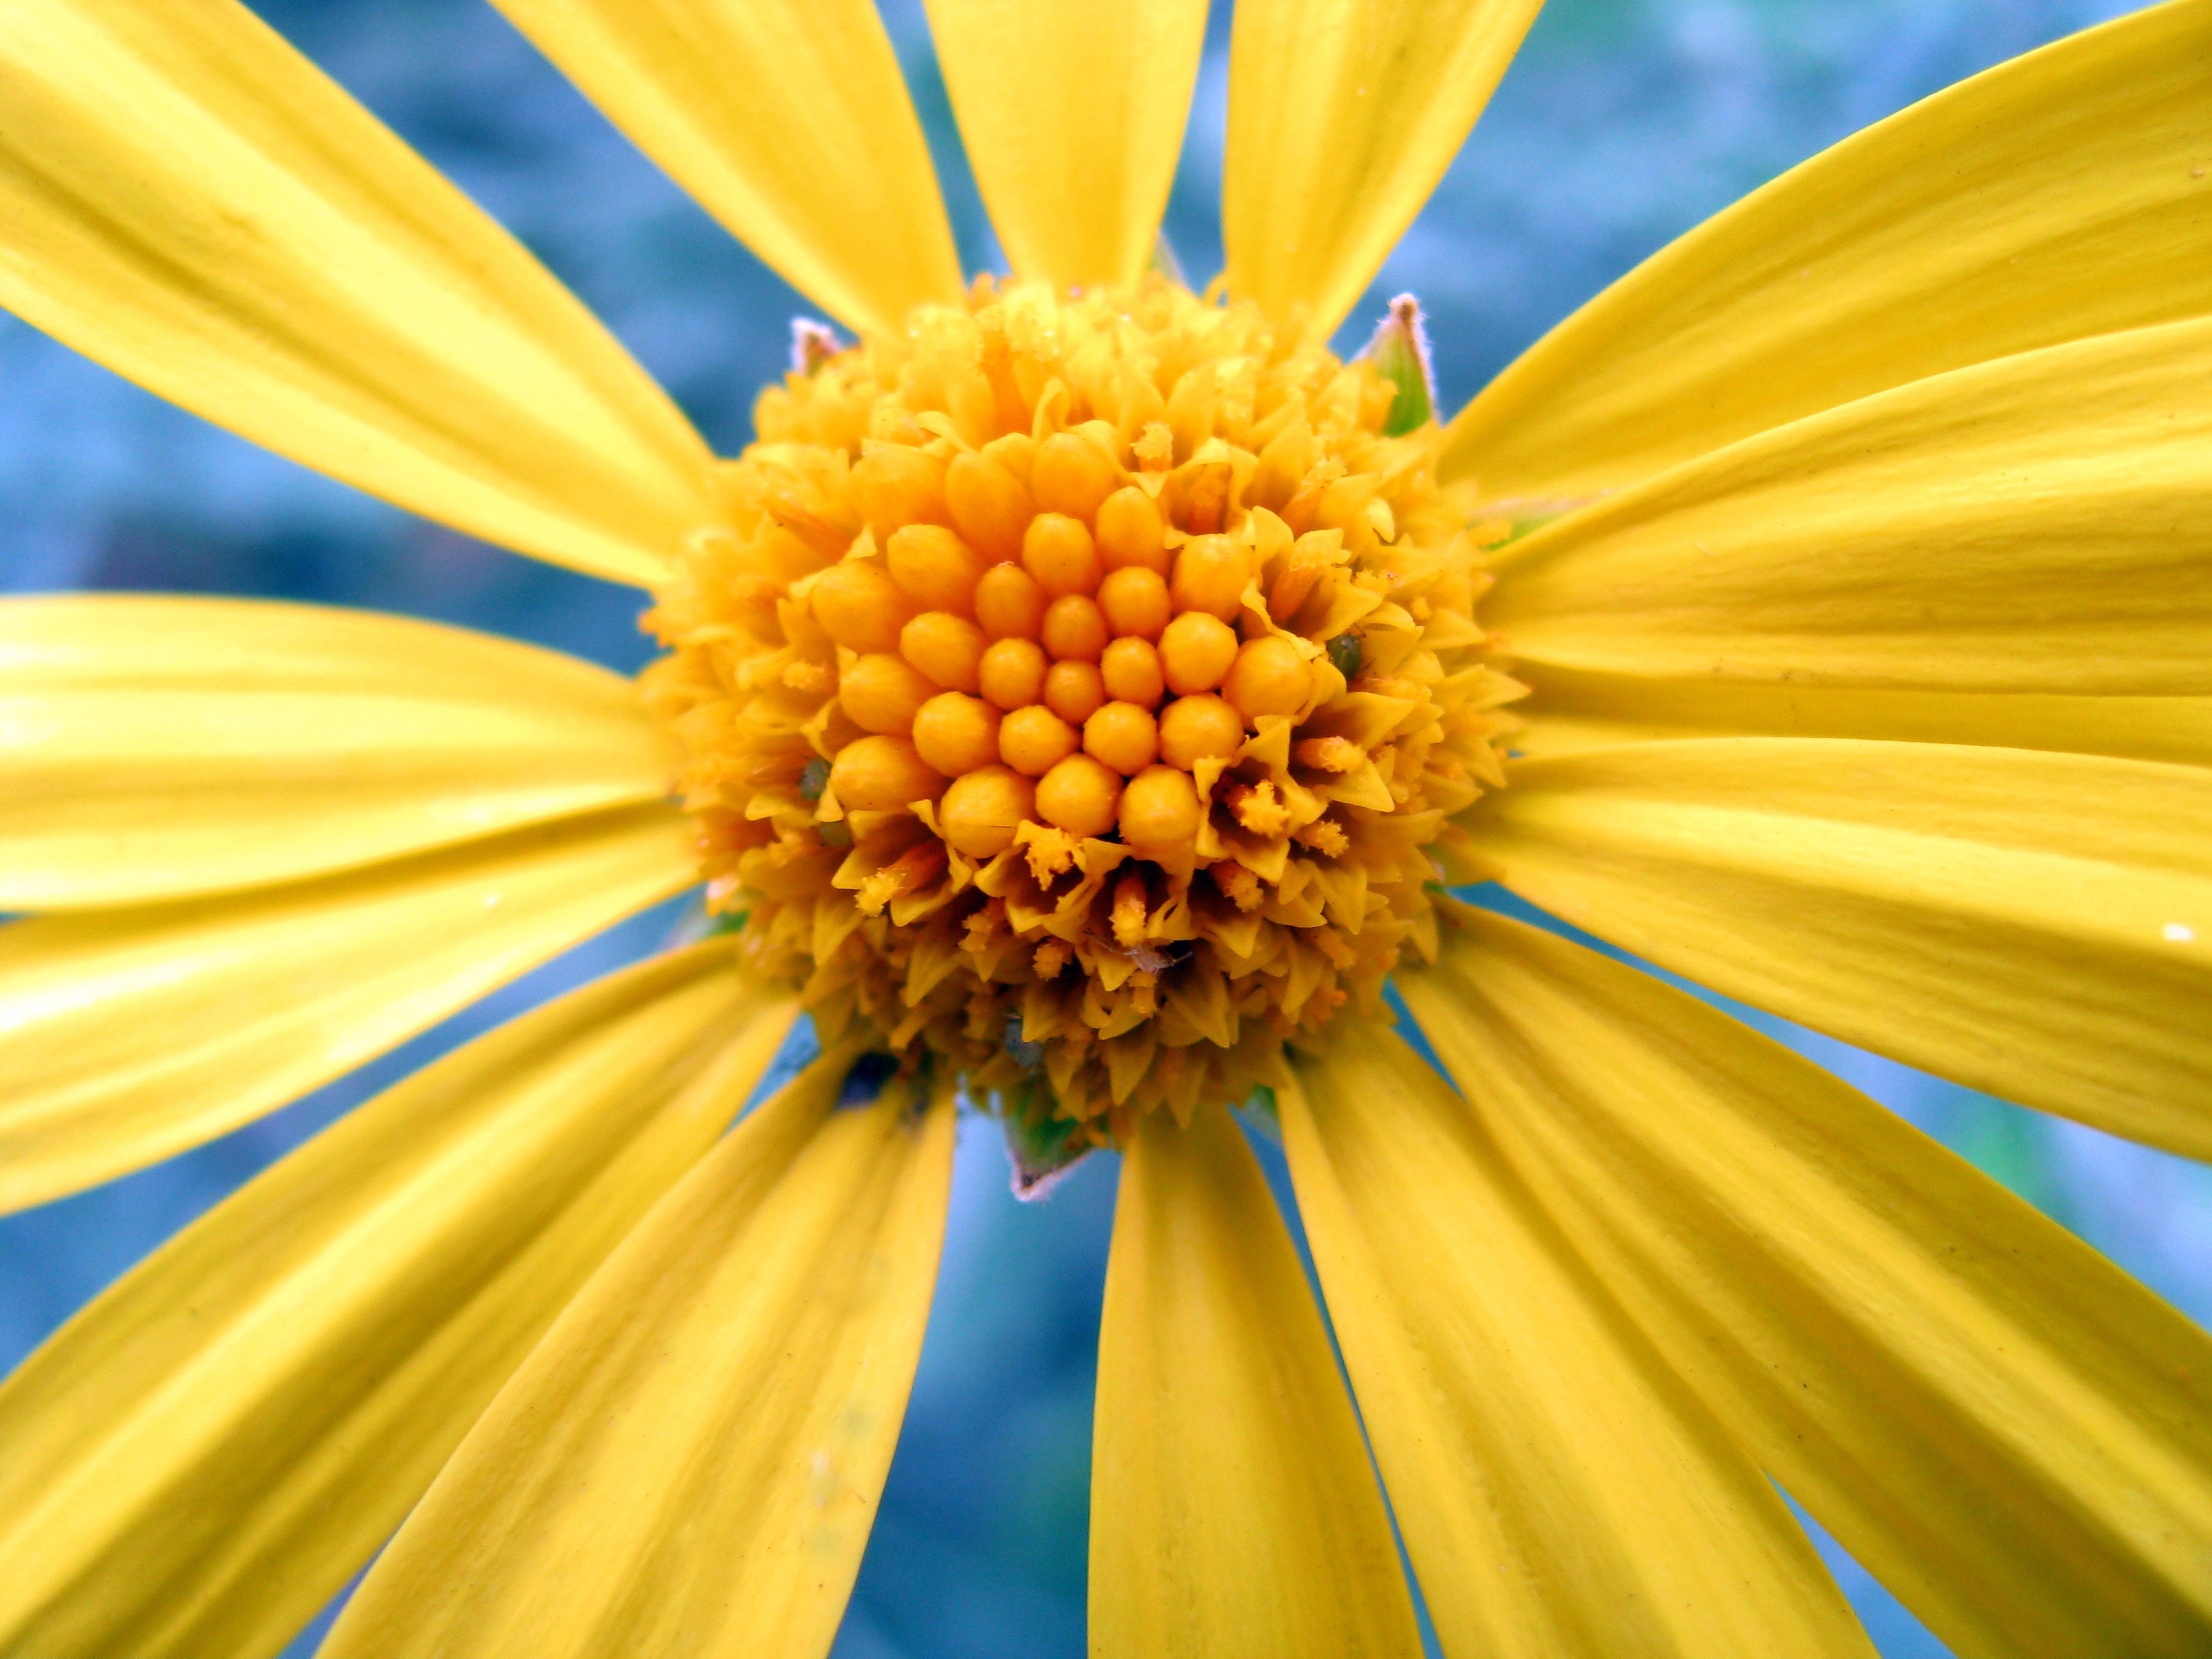
plant, photography, flower, petal, daisy, yellow, flora, close up, macro photography, flowering plant, daisy family, plant stem, land plant